Society of the kingdom of Mysore

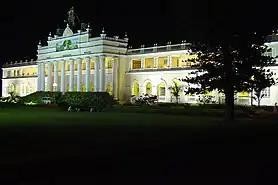
Crawford Hall at Mysore University

The society in the kingdom followed age old and deeply established norms of social interaction between people in the centuries prior to the 18th century. In the 18th century, fundamental changes occurred due to the struggle between native and foreign powers. Wars between Hindu kingdoms and Sultanates continued, though the battles between native rulers (including Muslims) and the new foreigners, the British, took centre stage. Social reforms in the 19th century ushered in a more flexible society which granted people of lower castes access to schools, public office and courts. The spread of English education, the introduction of the printing press, and the criticism of the prevailing social system by Christian missionaries also had a positive influence. Literature became more secular, while the fine arts such as music, drama, dance and painting saw a renaissance. The rise of modern nationalism all over India had its impact on Mysore as well. This manifested itself in two ways - a longing to preserve all that was good in past tradition and an acceptance of western influence.